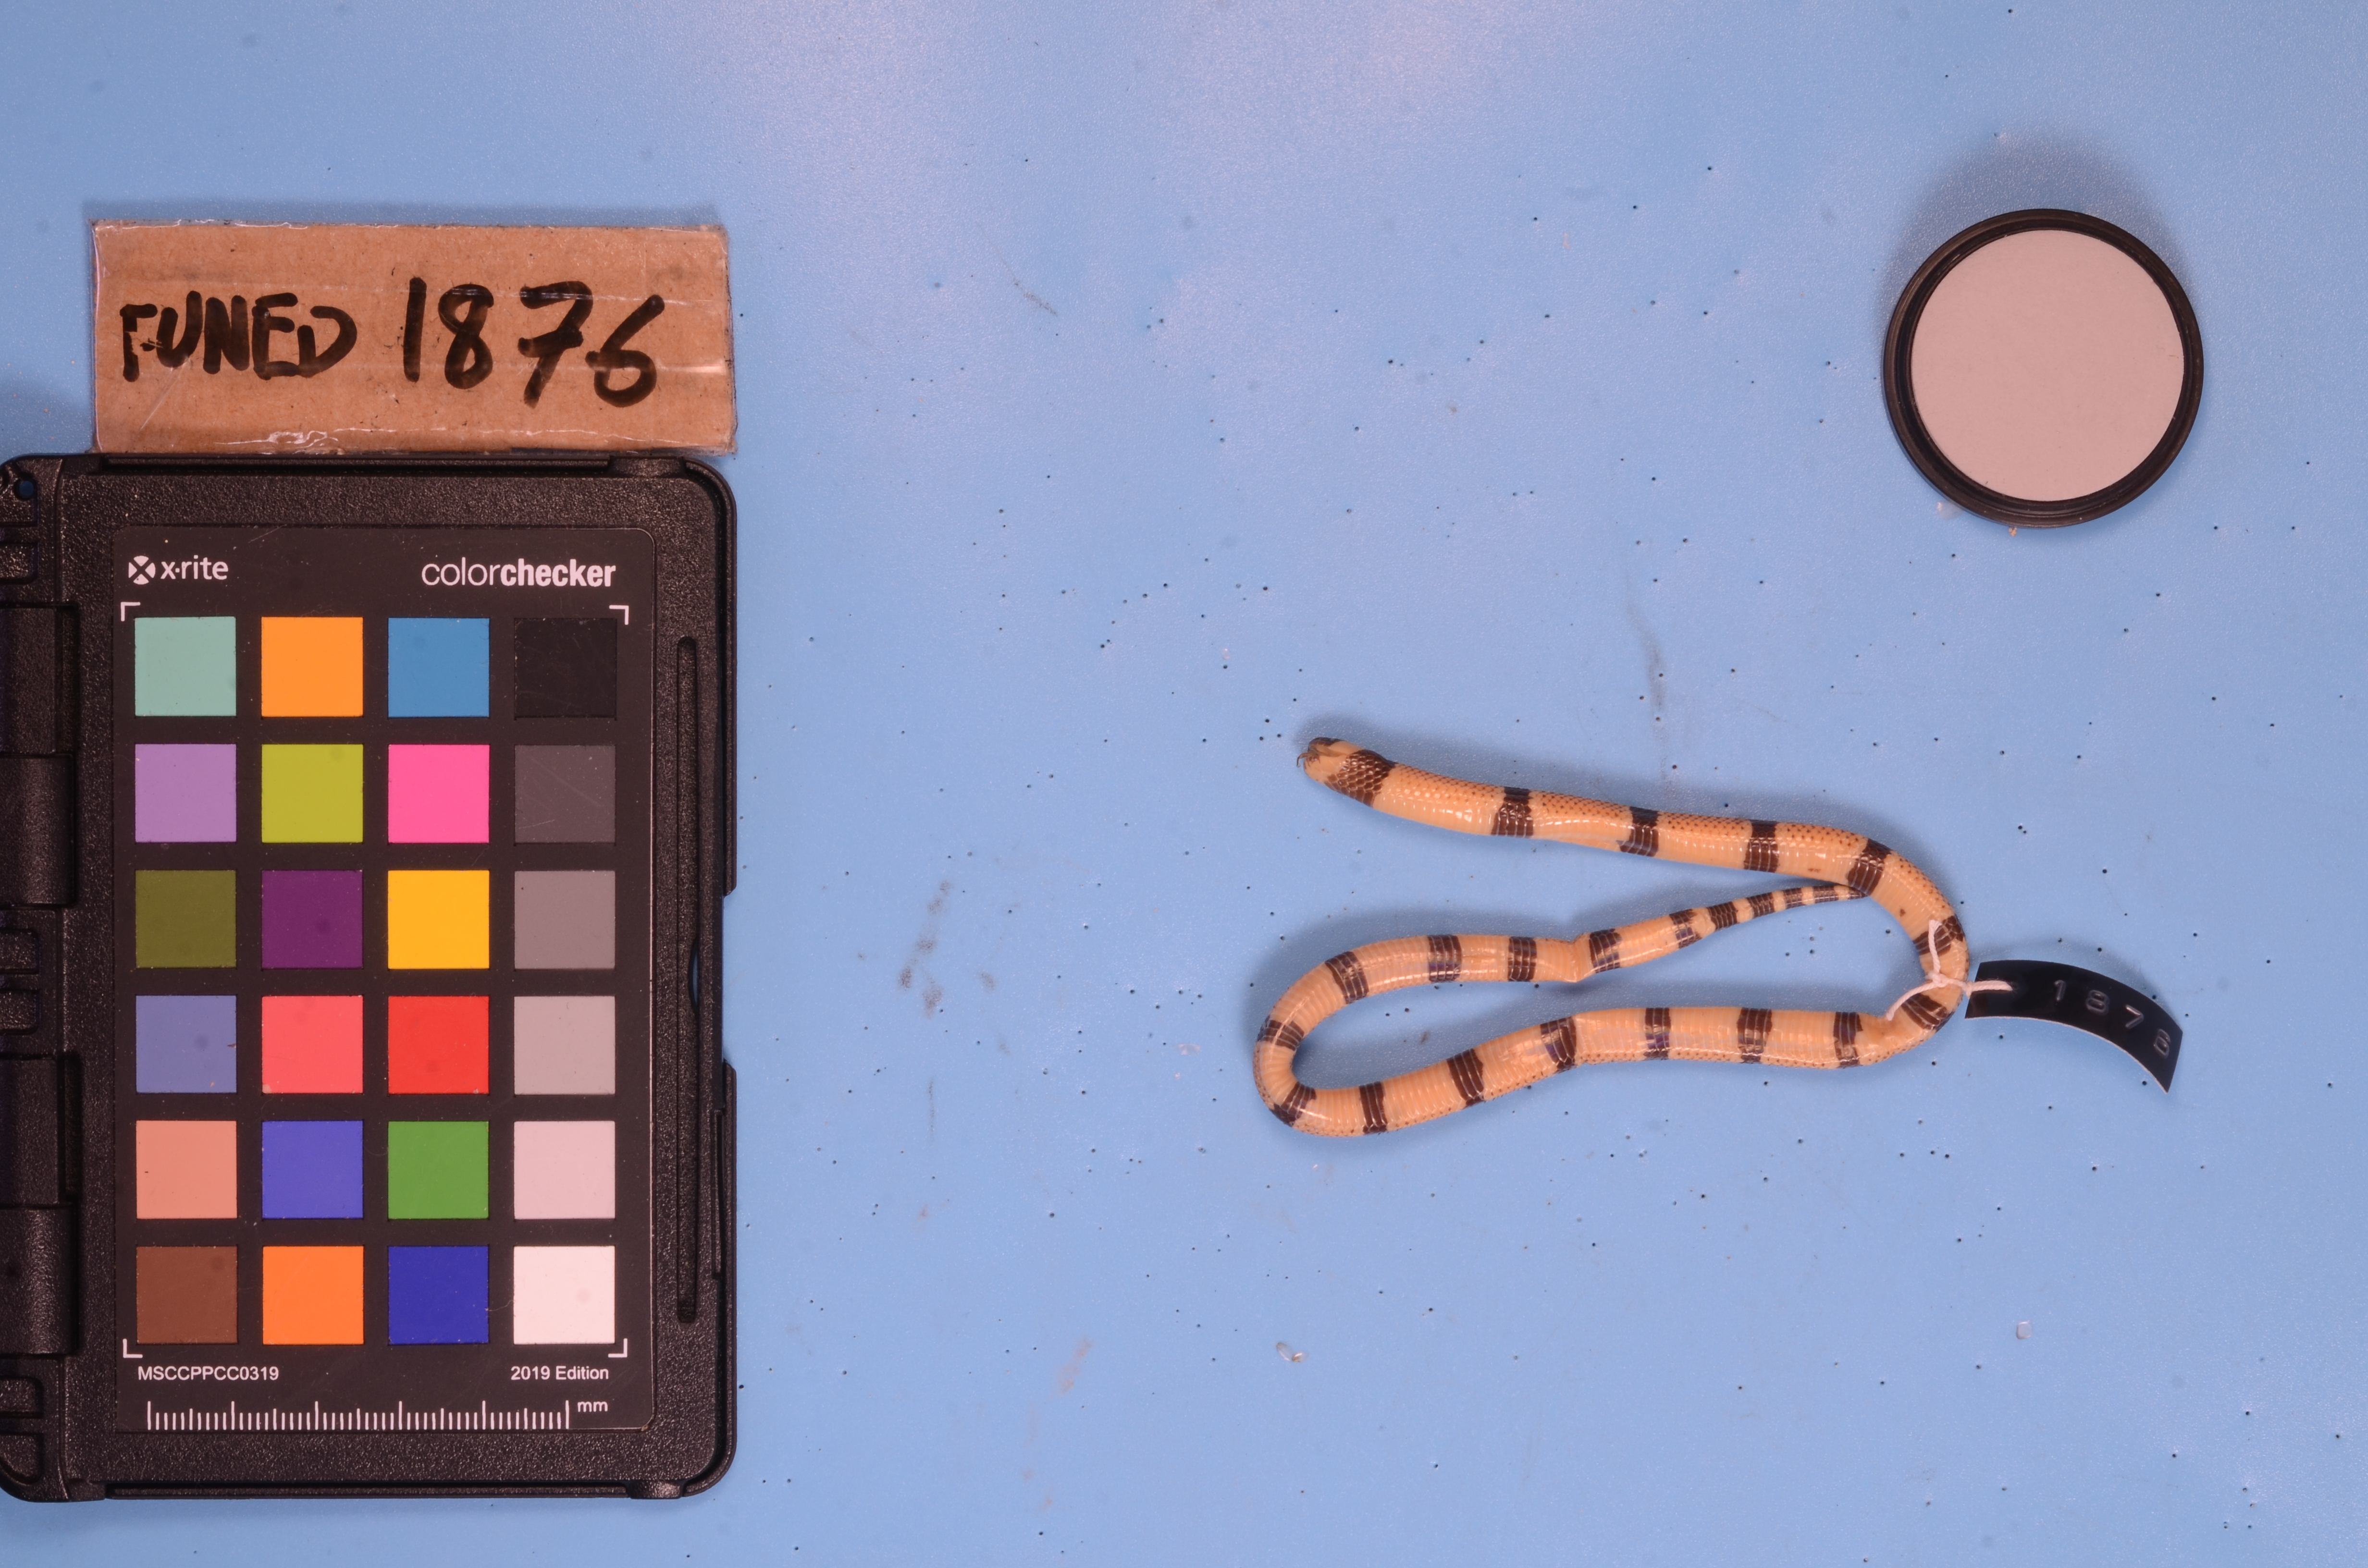
Species: Micrurus corallinus
View: ventral
Mimicry status: model